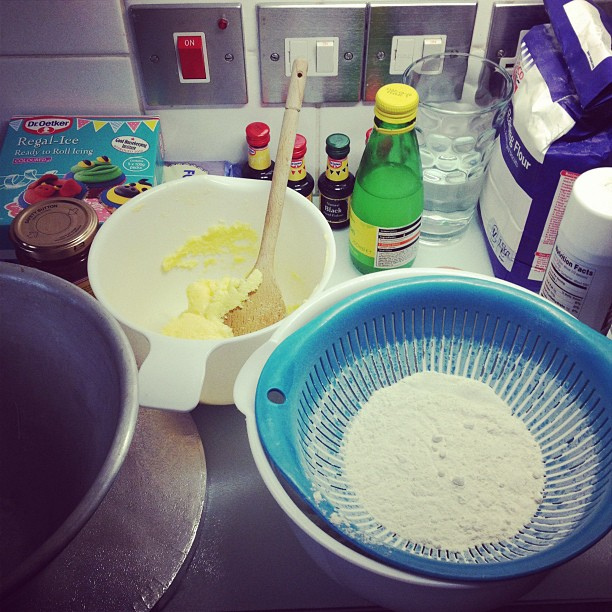
user: Given an image and a question. Answer the question in a short answer. Question: What are they making? Short Answer:
assistant: cake